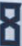
Number: 8